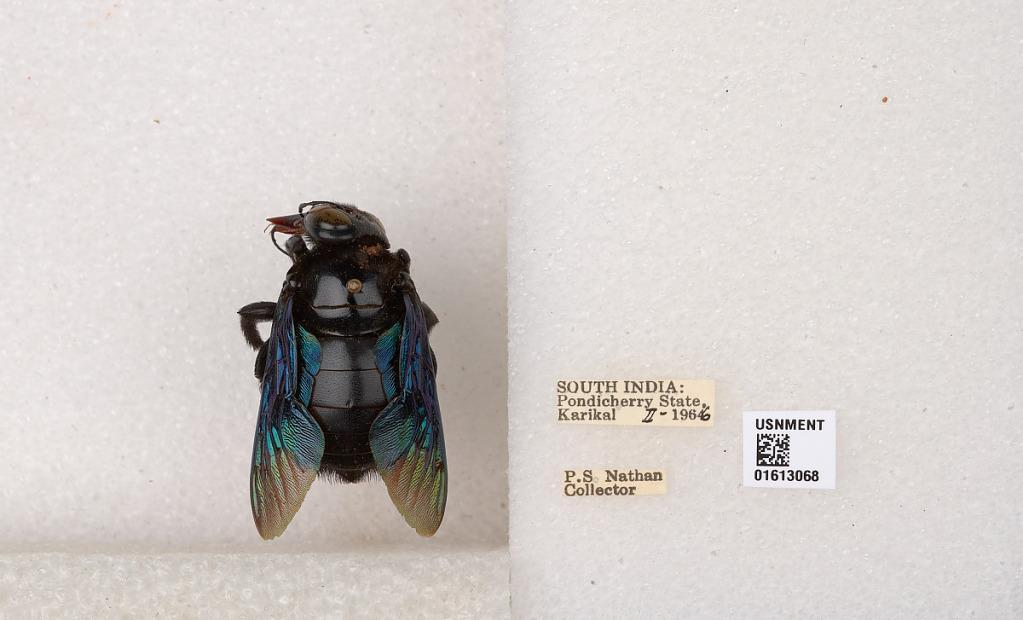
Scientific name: Xylocopa (Mesotrichia) tenuiscapa Westwood
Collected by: P. Nathan
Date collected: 1966-2-1
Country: India
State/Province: Puducherry
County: Karaikal
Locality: Karikal